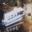
Label: ship